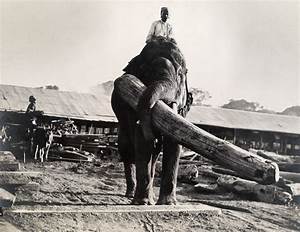
Label: elephant